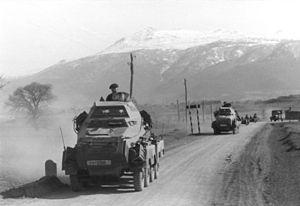
Le Front yougoslave englobe l'ensemble des opérations militaires conduites en Yougoslavie pendant la Seconde Guerre mondiale. Ce pays des Balkans devient un théâtre d'opérations du conflit mondial au printemps 1941. Le gouvernement yougoslave s'allie en effet à l'Allemagne nazie fin mars, mais il est renversé par un coup d'État deux jours plus tard. En réaction, les forces de l'Axe envahissent le royaume le 6 avril. La Yougoslavie est ensuite démembrée, et son territoire annexé ou occupé par l'Allemagne, l'Italie, la Hongrie et la Bulgarie. Deux parties du pays deviennent des États « indépendants » : la Croatie, où le mouvement fasciste des Oustachis est mis au pouvoir et installe une dictature particulièrement meurtrière, et la Serbie, où est proclamé un gouvernement collaborateur.